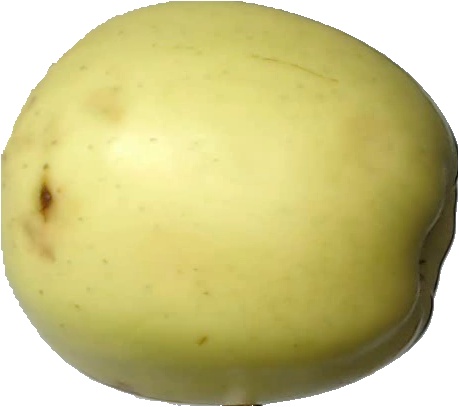
Label: apple_golden_2